Sensor

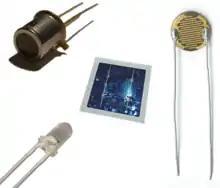
Different types of light sensors

A sensor is often defined as a device that receives and responds to a signal or stimulus. The stimulus is the quantity, property, or condition that is sensed and converted into electrical signal.